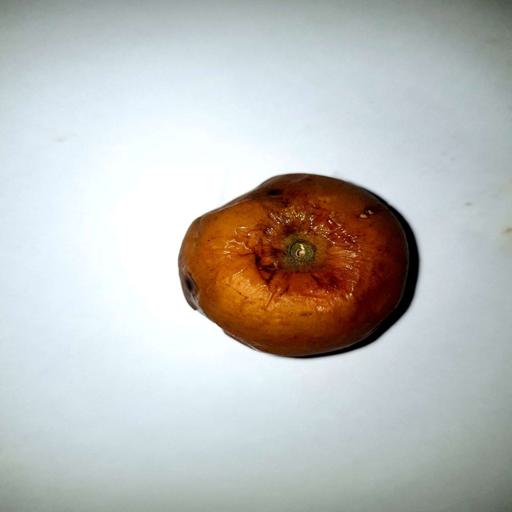
Label: bruised